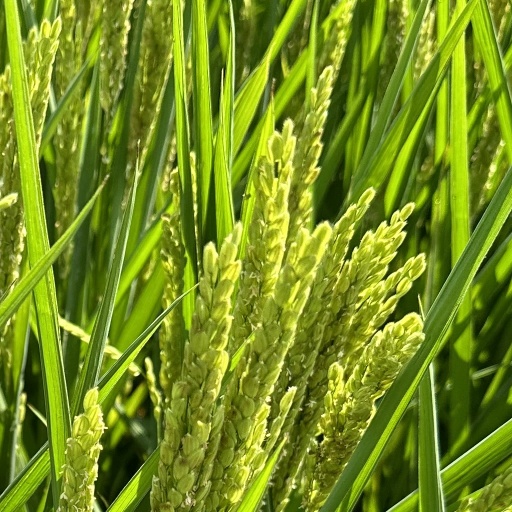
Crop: rice